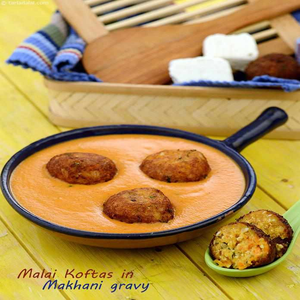
Dish: kofta